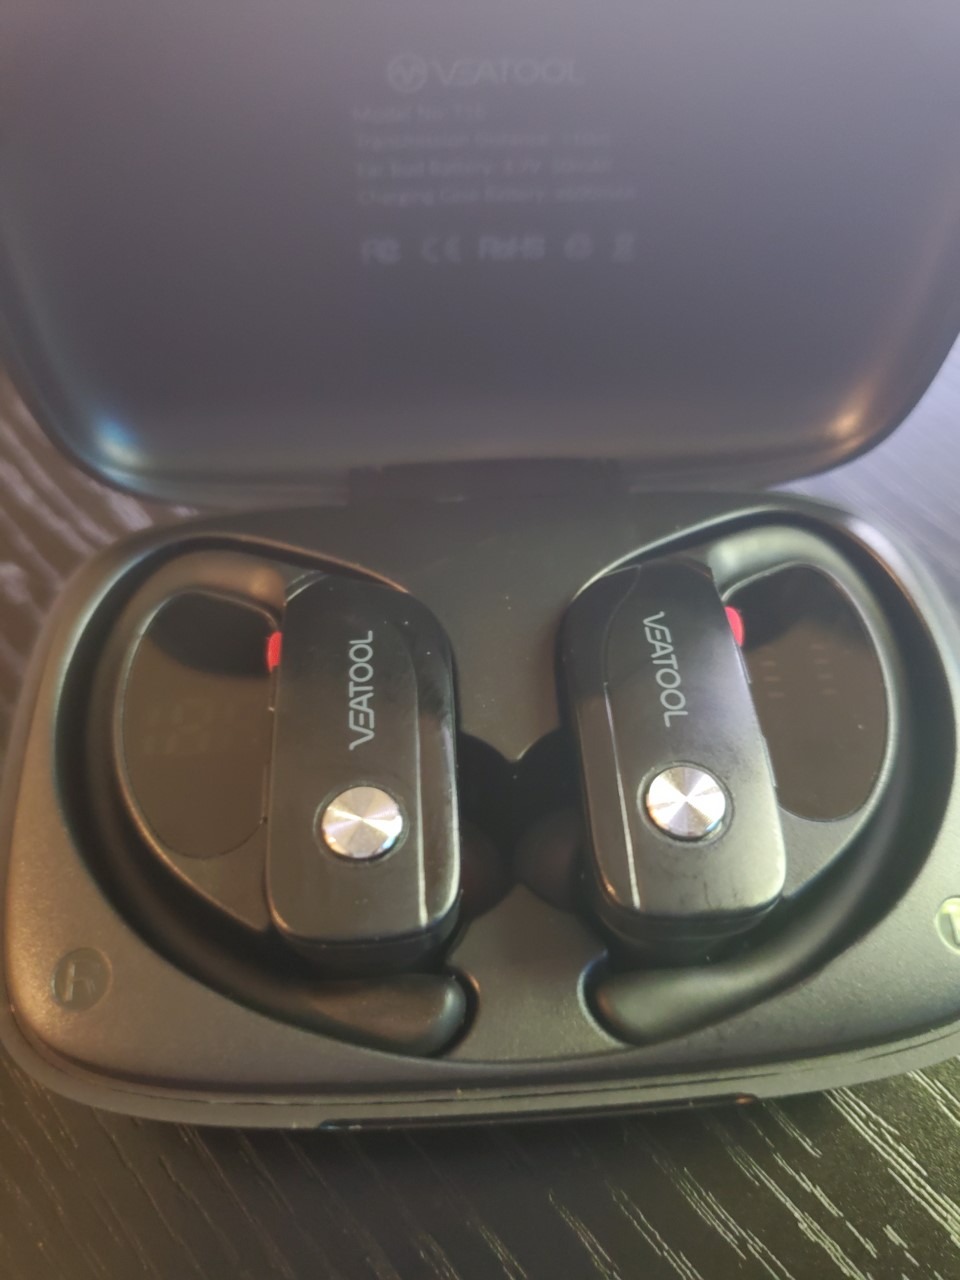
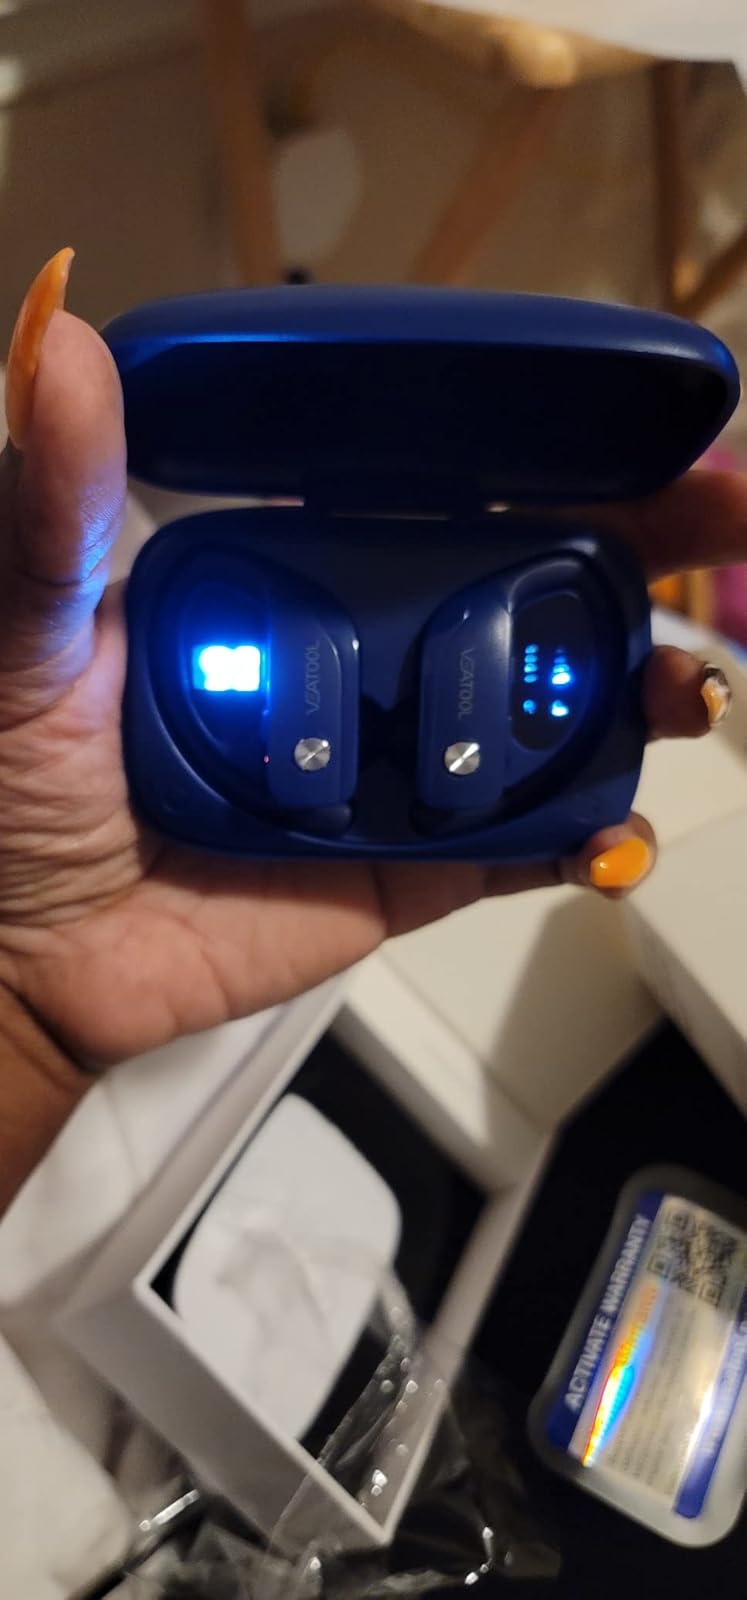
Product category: earbuds
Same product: no